Renard II of Choiseul

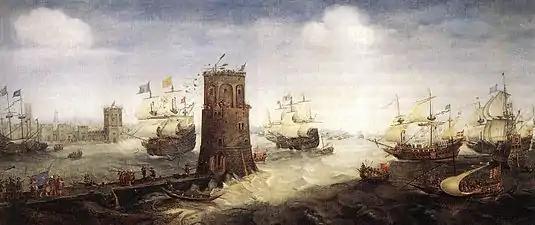
Ship breaking the Damietta chain during the Fifth Crusade. History painting by Cornelis Claesz van Wieringen, Frans Hals Museum, circa 1625.

Renard was already a vassal of the Count of Burgundy for Faucogney and his holdings in Bourbonne. However, Choiseul was an independent fief that only paid homage to the Bishop of Langres, despite being a target of interest for its neighbors, the counties of Bar and Champagne.